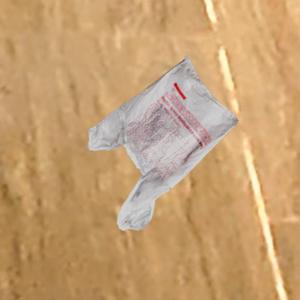
Label: plasticbags